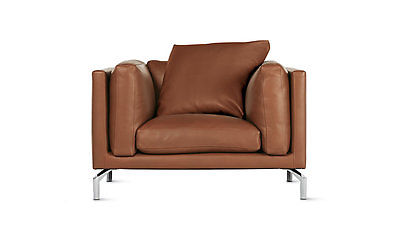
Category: chair